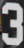
Number: 3